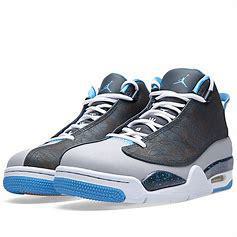
Brand: Jordan
Model: Dub Zero